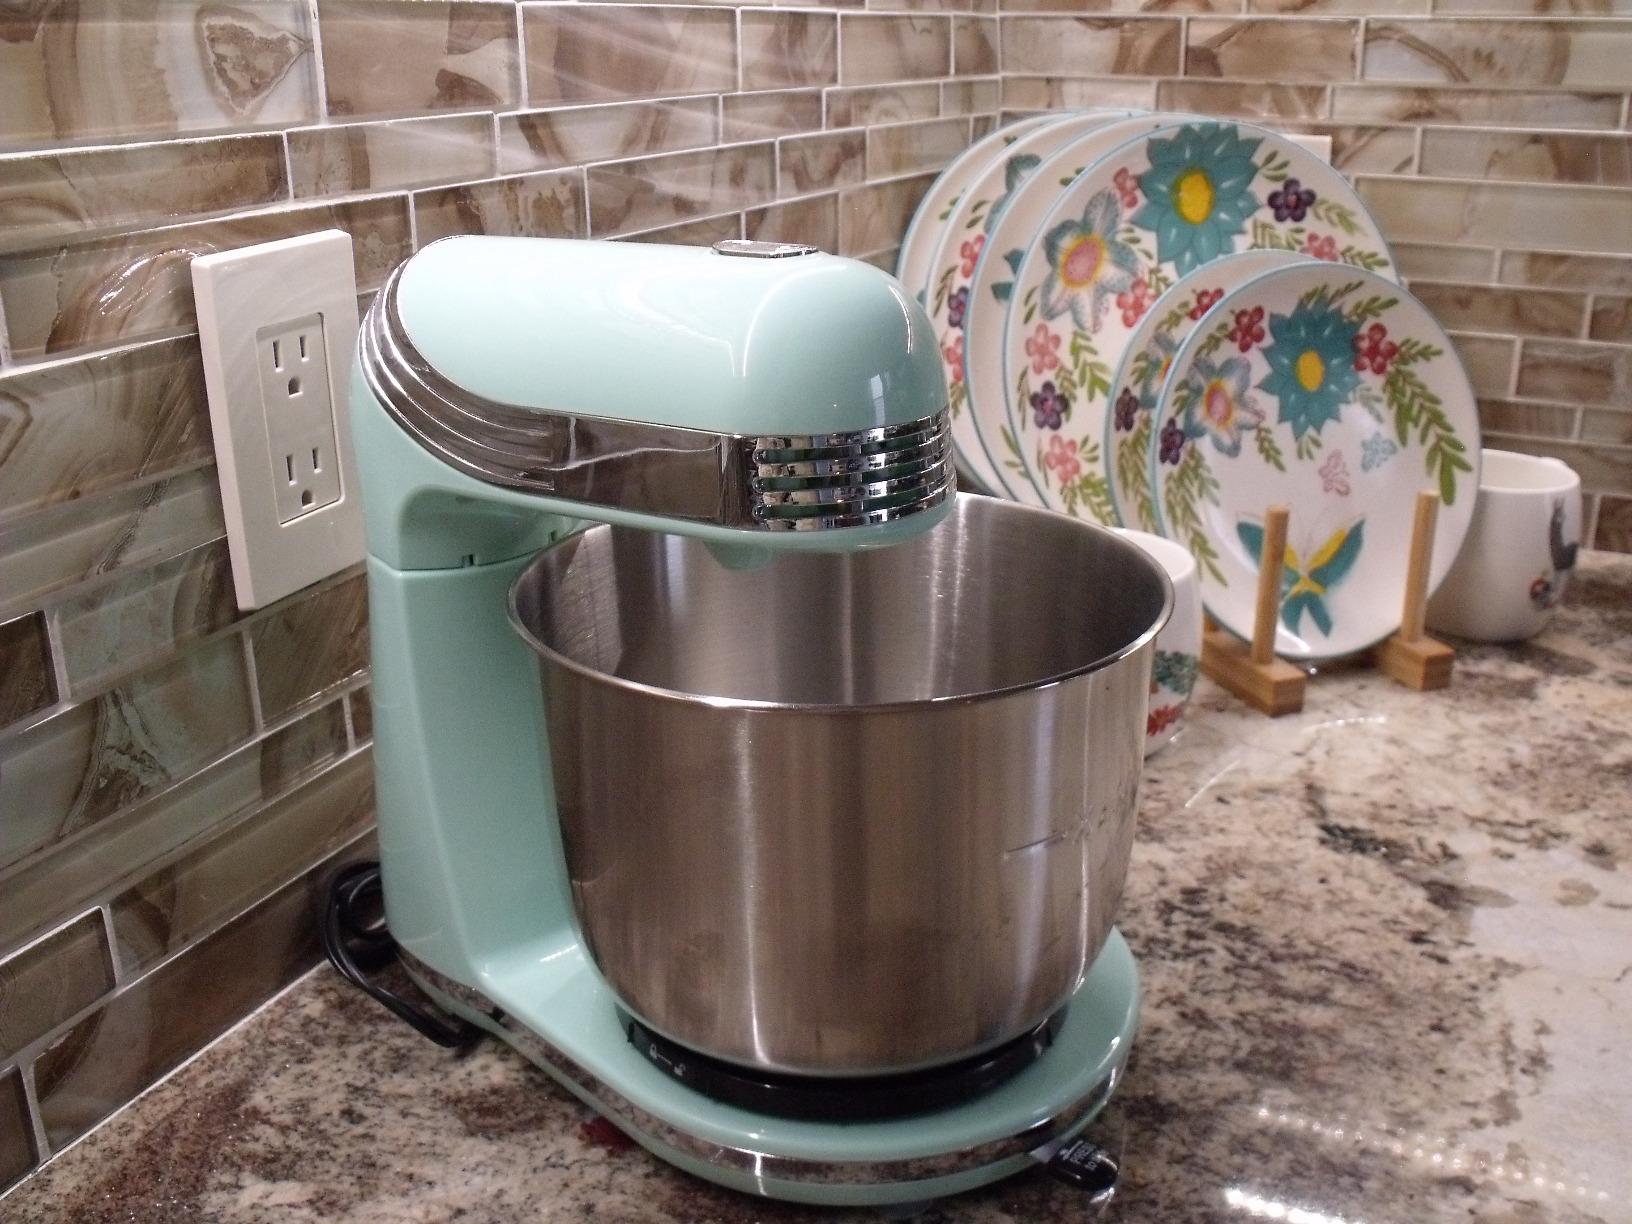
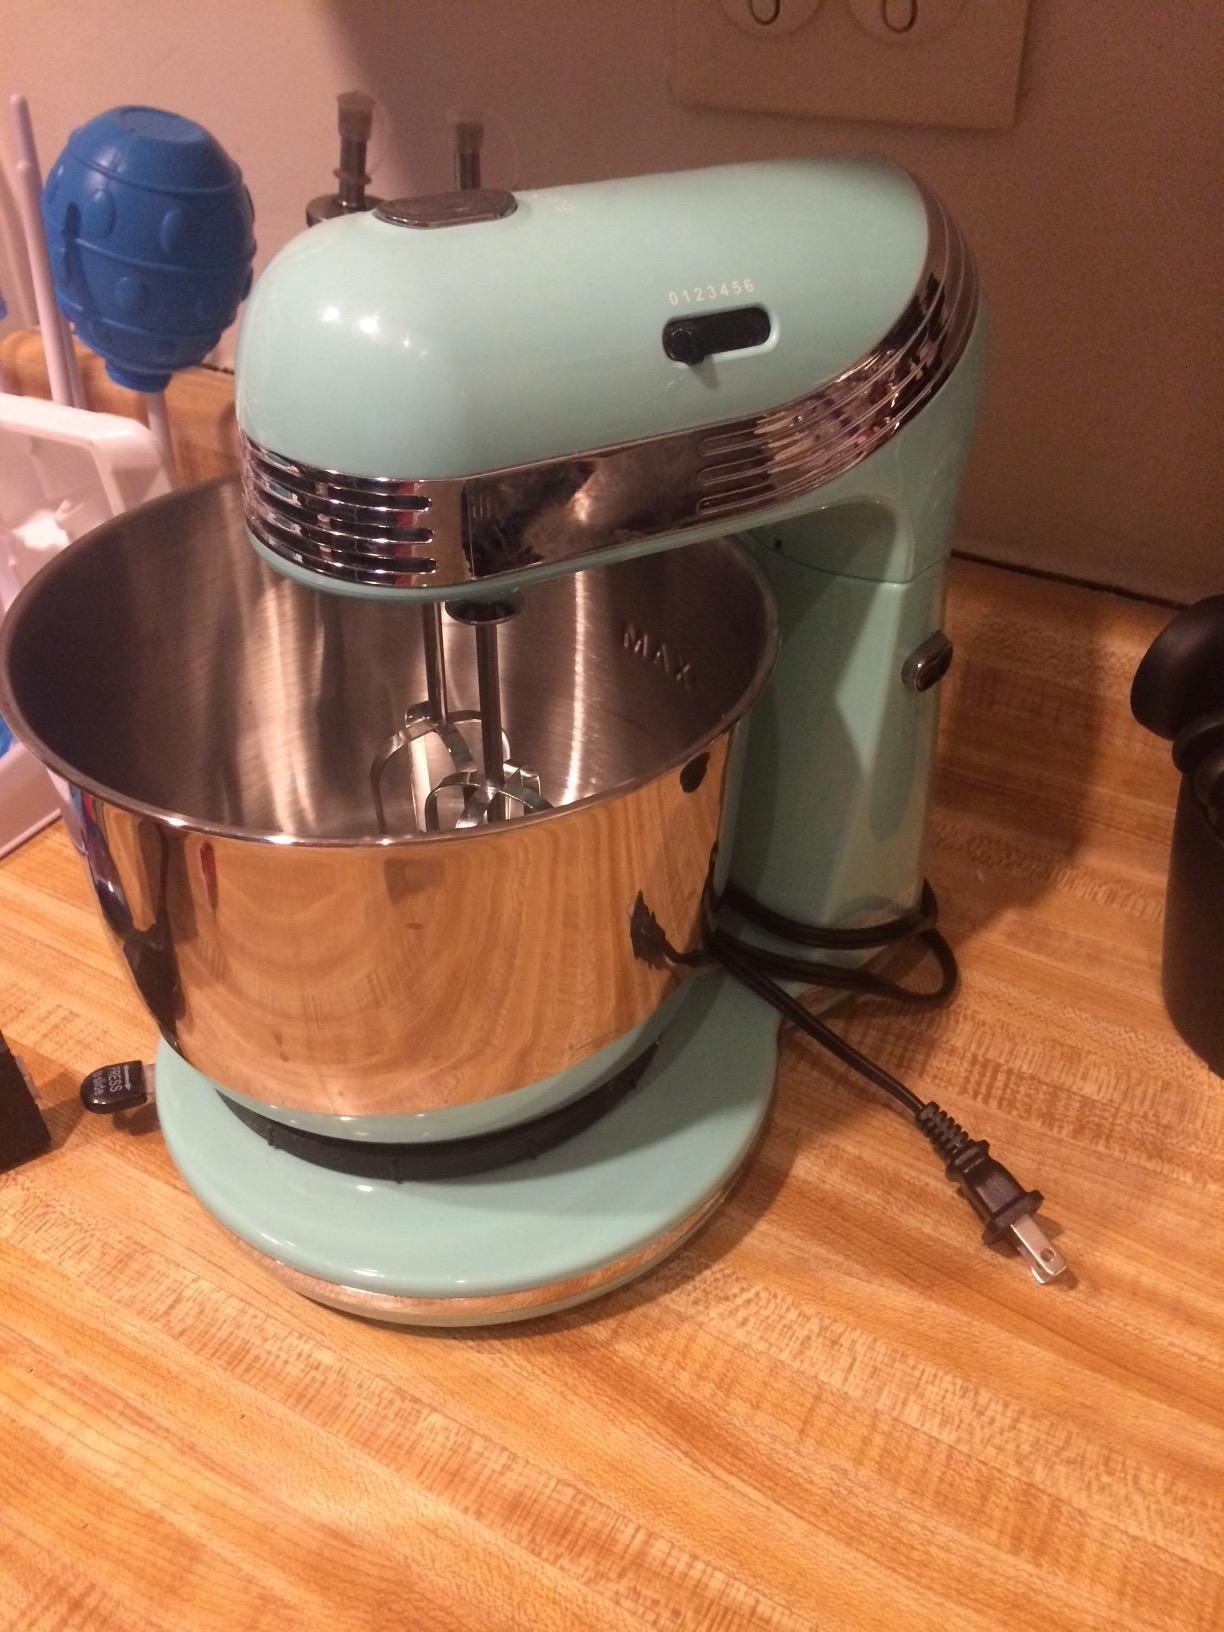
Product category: items_mixer
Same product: yes